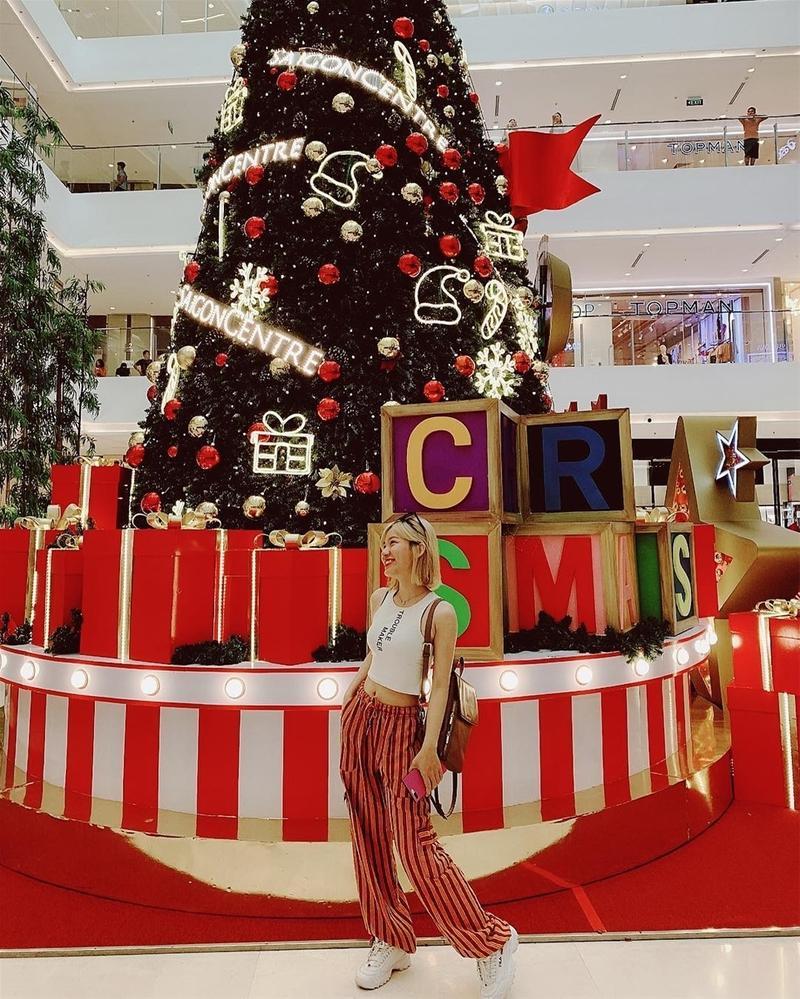
có một cây thông noel ở khu vực trang trí giáng sinh nằm ở phía sau lưng của cô gái